Rasmus Sørnes

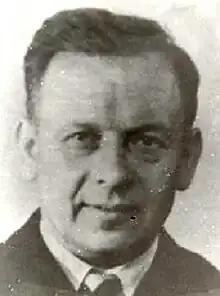
Rasmus Sørnes

Rasmus Jonassen Sørnes (22 March 1893 – 15 February 1967) was a Norwegian inventor, clockmaker and radio technician, and is most famous for his advanced astronomical clocks, the most precise of which has an inaccuracy of 7 seconds during 1000 years. During his lifetime, Sørnes also designed and built a large variety of agricultural, radio-technical and mechanical devices, only a few of them patented.